2018 Federated Auto Parts 400

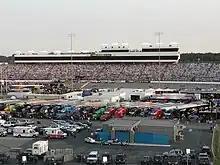
Richmond Raceway, the track where the race was held.

Richmond Raceway (RR), formerly known as Richmond International Raceway (RIR), is a 3/4-mile (1.2 km), "D"-shaped, asphalt race track located just outside Richmond, Virginia, in Henrico County. It hosts the Monster Energy NASCAR Cup Series and NASCAR Xfinity Series. Known as "America's premier short track", it formerly hosted a NASCAR Camping World Truck Series race, an IndyCar Series race and two USAC sprint car races.